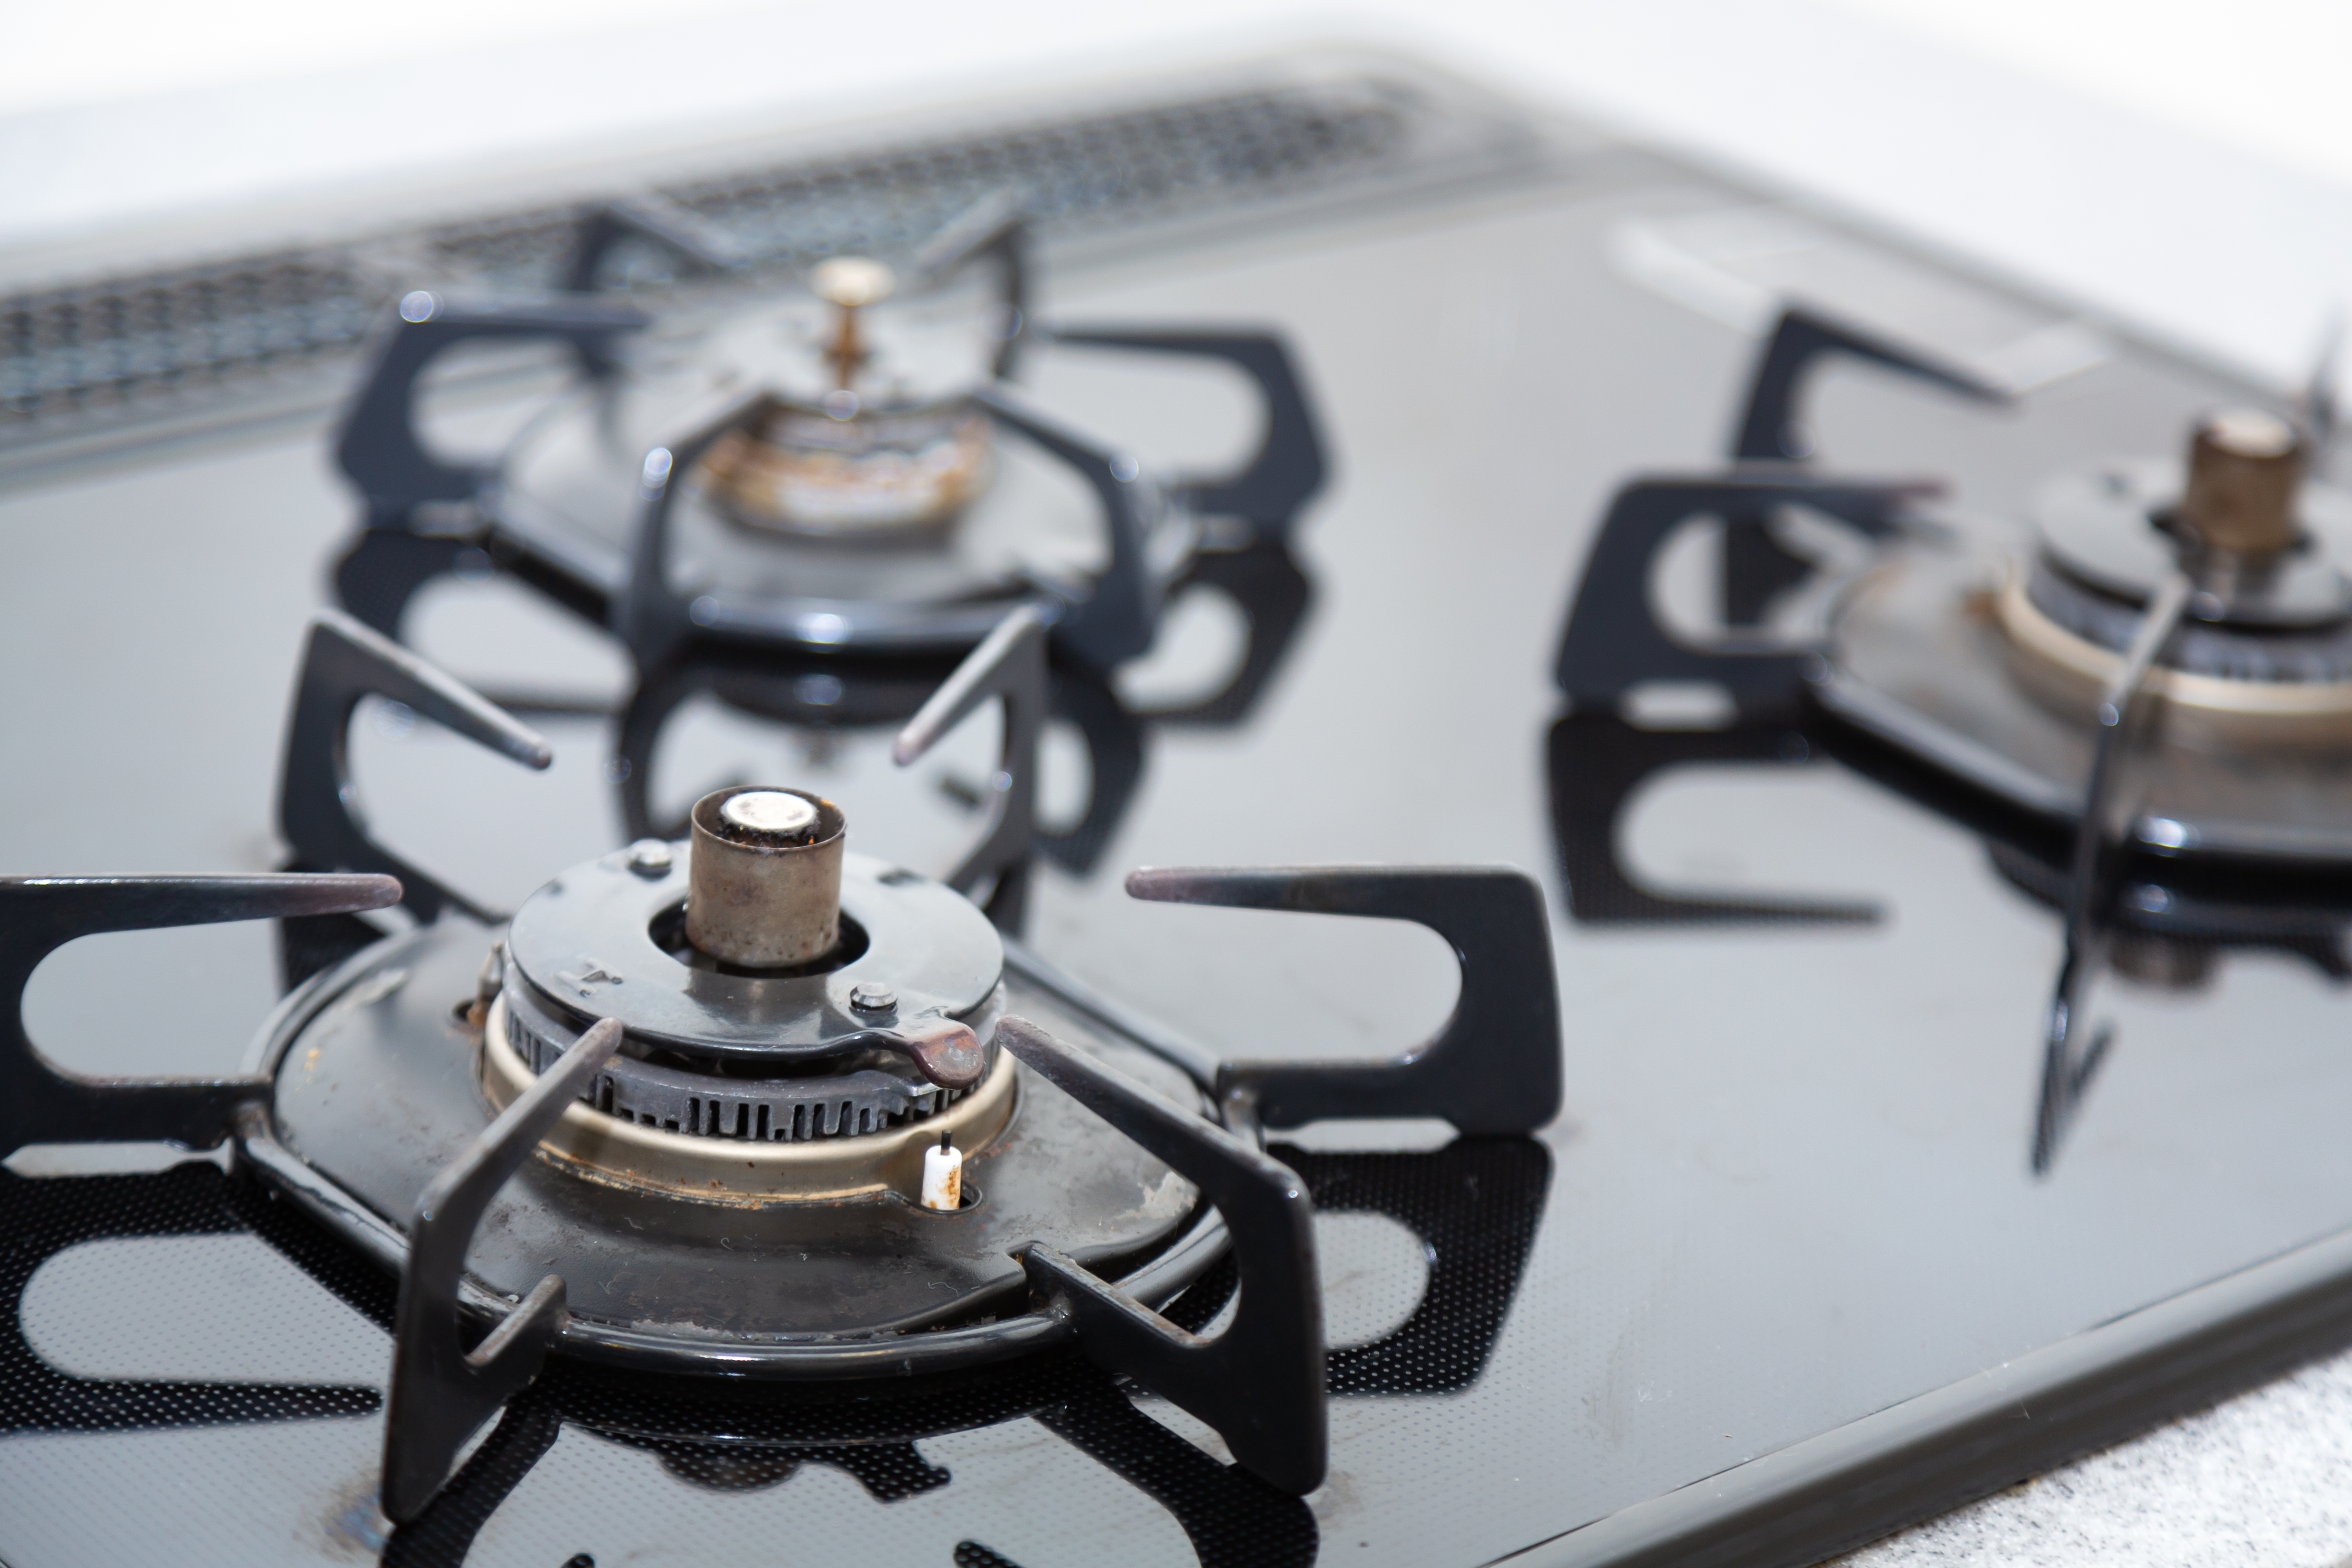
digital, gas stove, kitchen stove, table, Portable stove, major appliance, black and white, stove, gas, metal